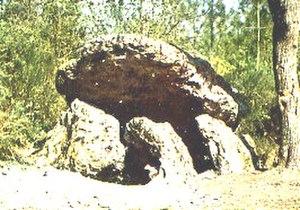
Dolmen de Pierre Couverte
Cet article recense les monuments historiques de l'arrondissement de La Flèche, dans le département de la Sarthe, en France.
Vaas est une commune de France située dans le département de la Sarthe et la région des Pays de la Loire, peuplée de 1 510 habitants.
Cet article présente une liste des sites mégalithiques de la Sarthe, en France.